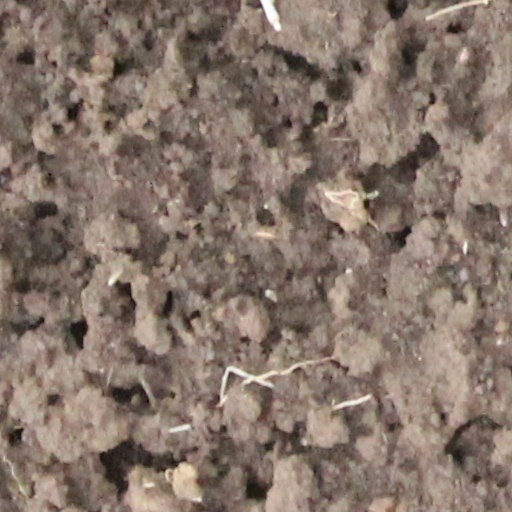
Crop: wheat